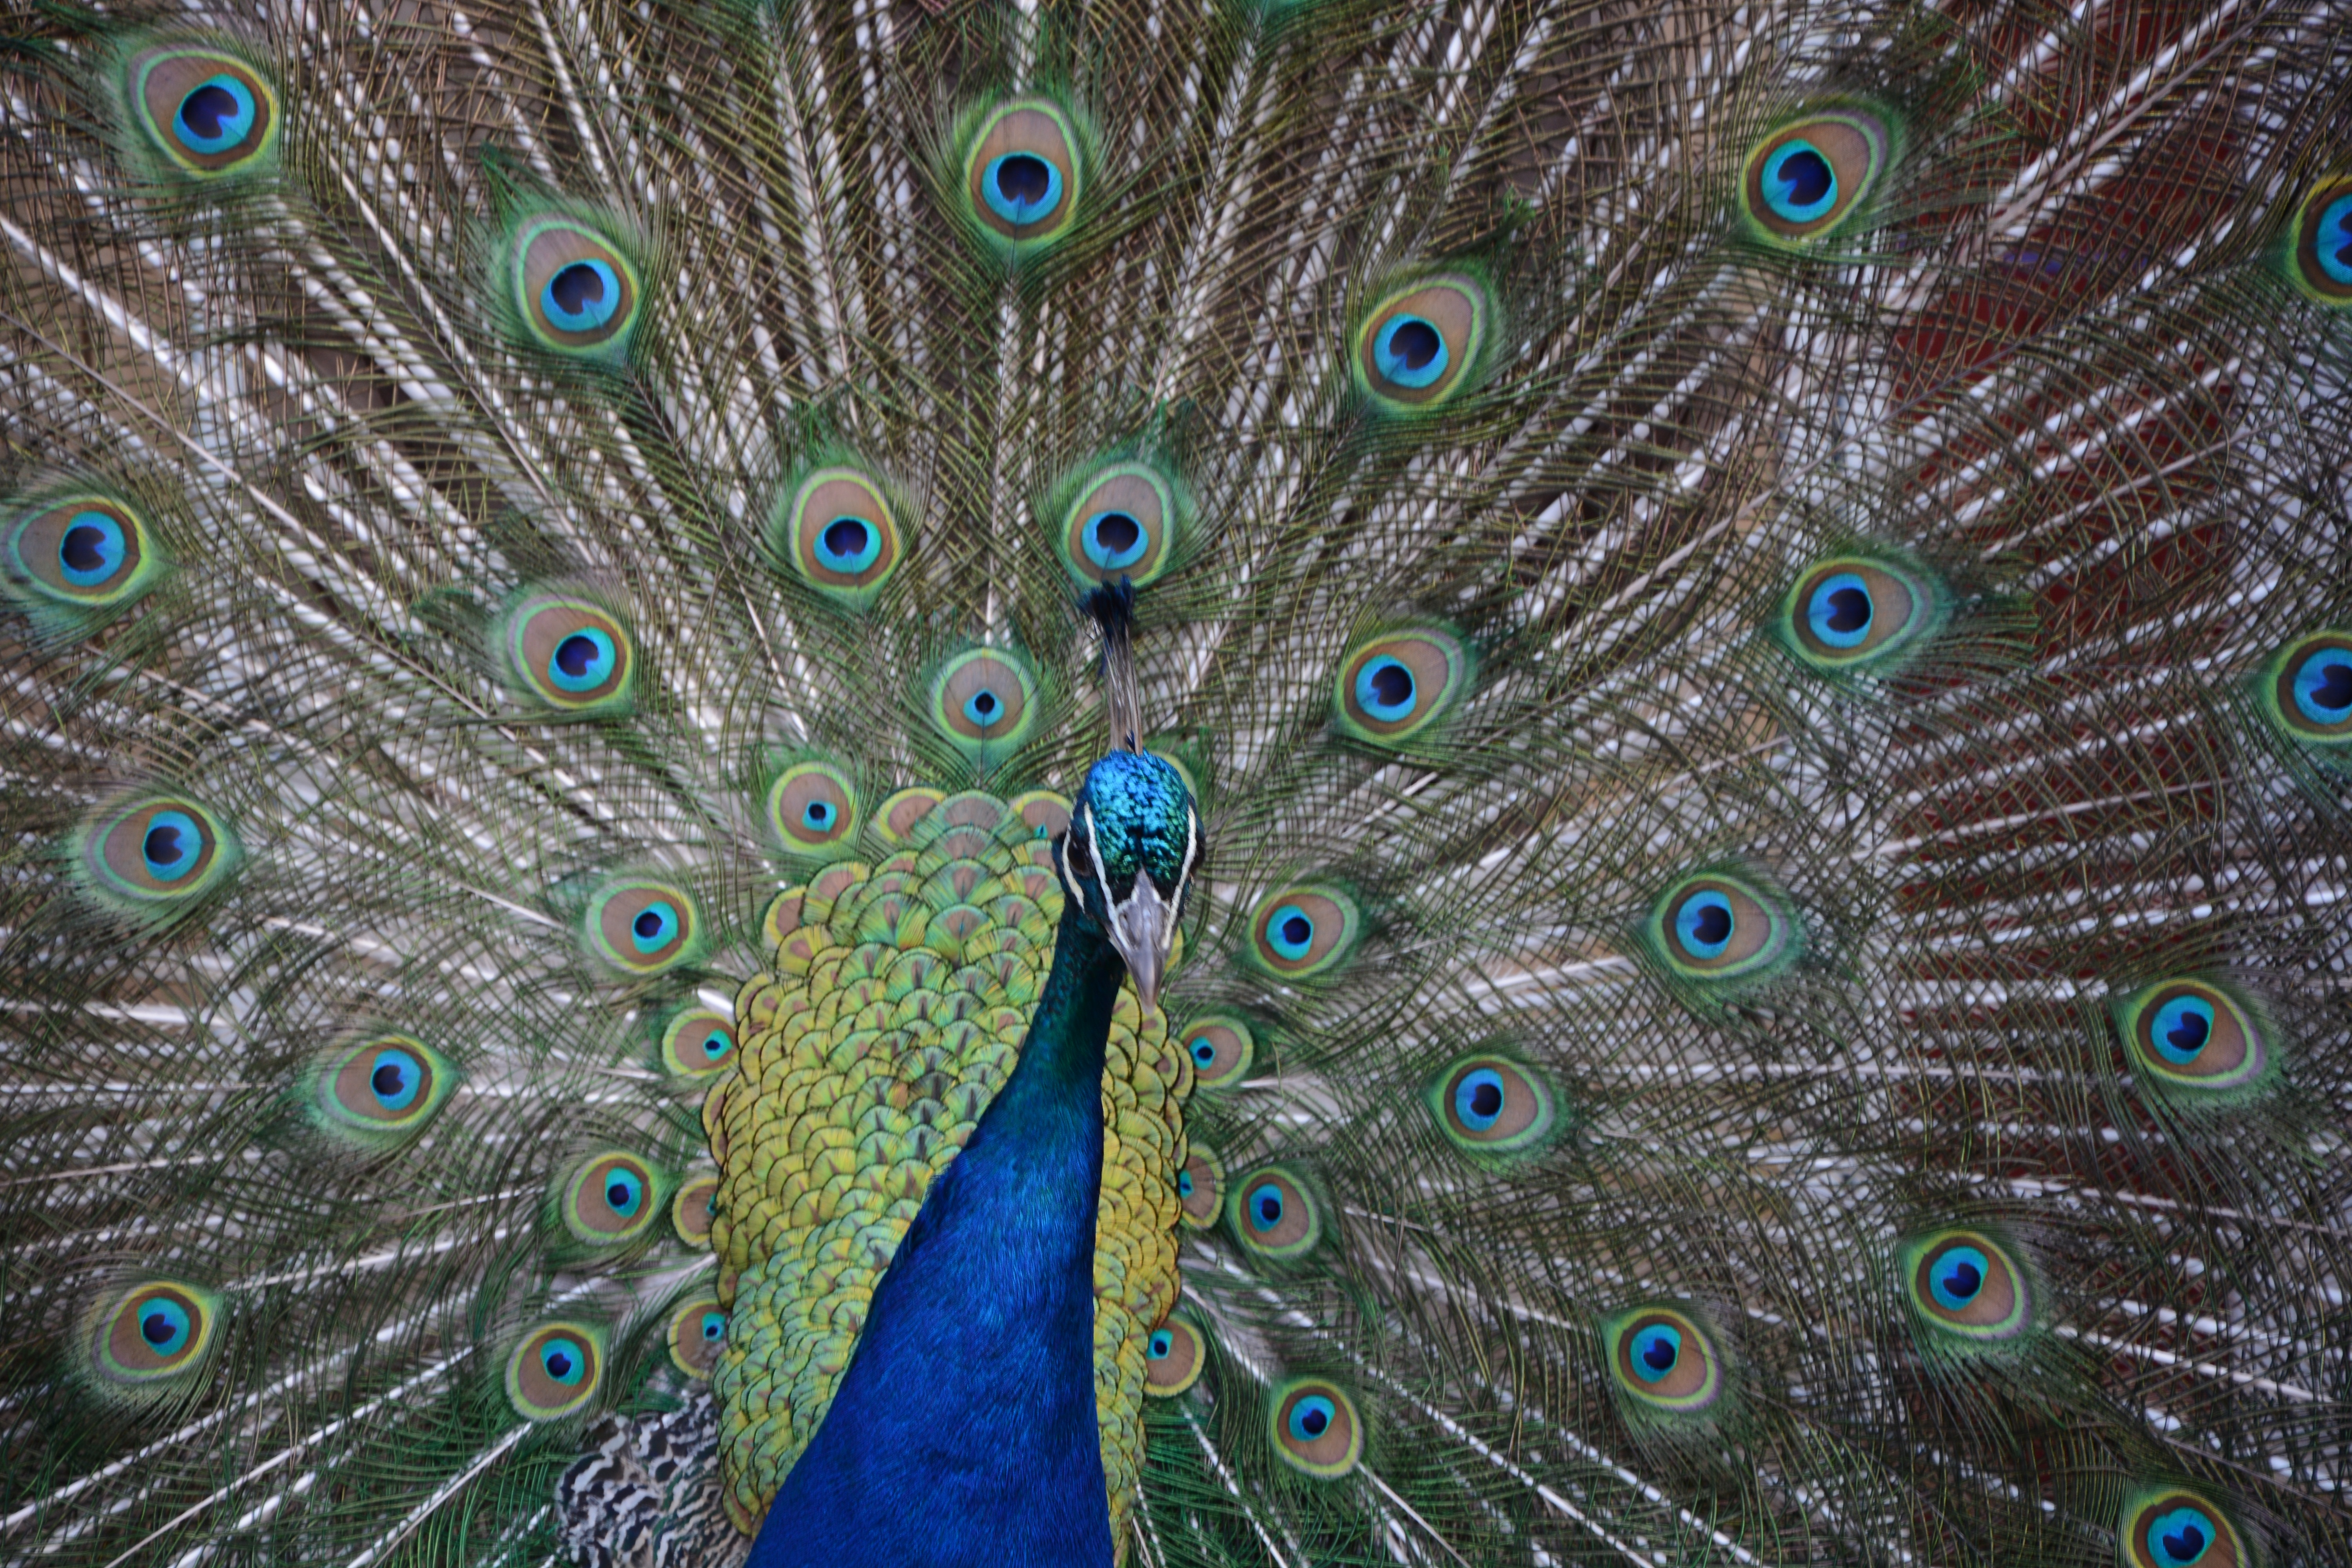
bird, wildlife, green, beak, blue, feather, peacock, cool image, galliformes, symmetry, peafowl, cool photo, phasianidae, organism